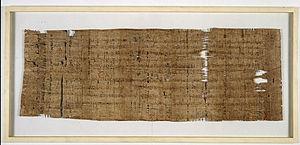
Dagobert Iᵉʳ, né vers 602/605, mort le 19 janvier 638 ou 639, est un roi des Francs de la dynastie mérovingienne. Fils de Clotaire II, arrière-arrière-petit-fils de Clovis, il règne sur l'Austrasie de 623 à 632 et est roi des Francs de 629 à 639. Durant cette période, il a sa résidence le plus souvent autour de Paris, notamment à Clichy. Déjà affaibli sous Dagobert, le pouvoir monarchique passe entre les mains des maires du palais à partir de sa mort.